Tony Hawk's Pro Skater

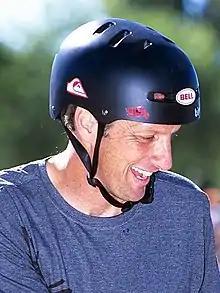
Tony Hawk, the game's namesake, in 2006

The game's engine is a modified version of Neversoft's previous title "Apocalypse", and the game's prototype used Bruce Willis's character from that game as the placeholder player character. Once the prototype reached a functional and demonstrable state, the Neversoft team realized that they would require a professional skateboarder to aid in the remainder of production. At the time, Tony Hawk had been a popular figure within skateboarding for quite some time. In September 1998, Activision established contact with Hawk and arranged a meeting between him and Neversoft. Hawk was quickly impressed by the design team members' devotion to skateboarding, the controls and engine of their game's early build and agreed to lend his name and involvement to the production. Subsequently, Hawk would turn down Activision's offer of a one-time buyout for the permanent use of his name and likeness on the game in favor of a royalty deal in which Hawk would earn a percentage for every copy sold. As a result of the series' eventual success, Hawk would earn ten times Activision's initial offer within two years. By January 1999, Activision publicly announced their agreement with Hawk to include him in the game. Activision senior vice president Mitch Lasky, in an interview with GameSpot, stated that the character was meant "to reflect Tony's signature style – an intense mix of acrobatics and hard-core technical skating". Hawk remarked that "[he had] always wanted to help create a video game that represented the reality and excitement of professional skateboarding".